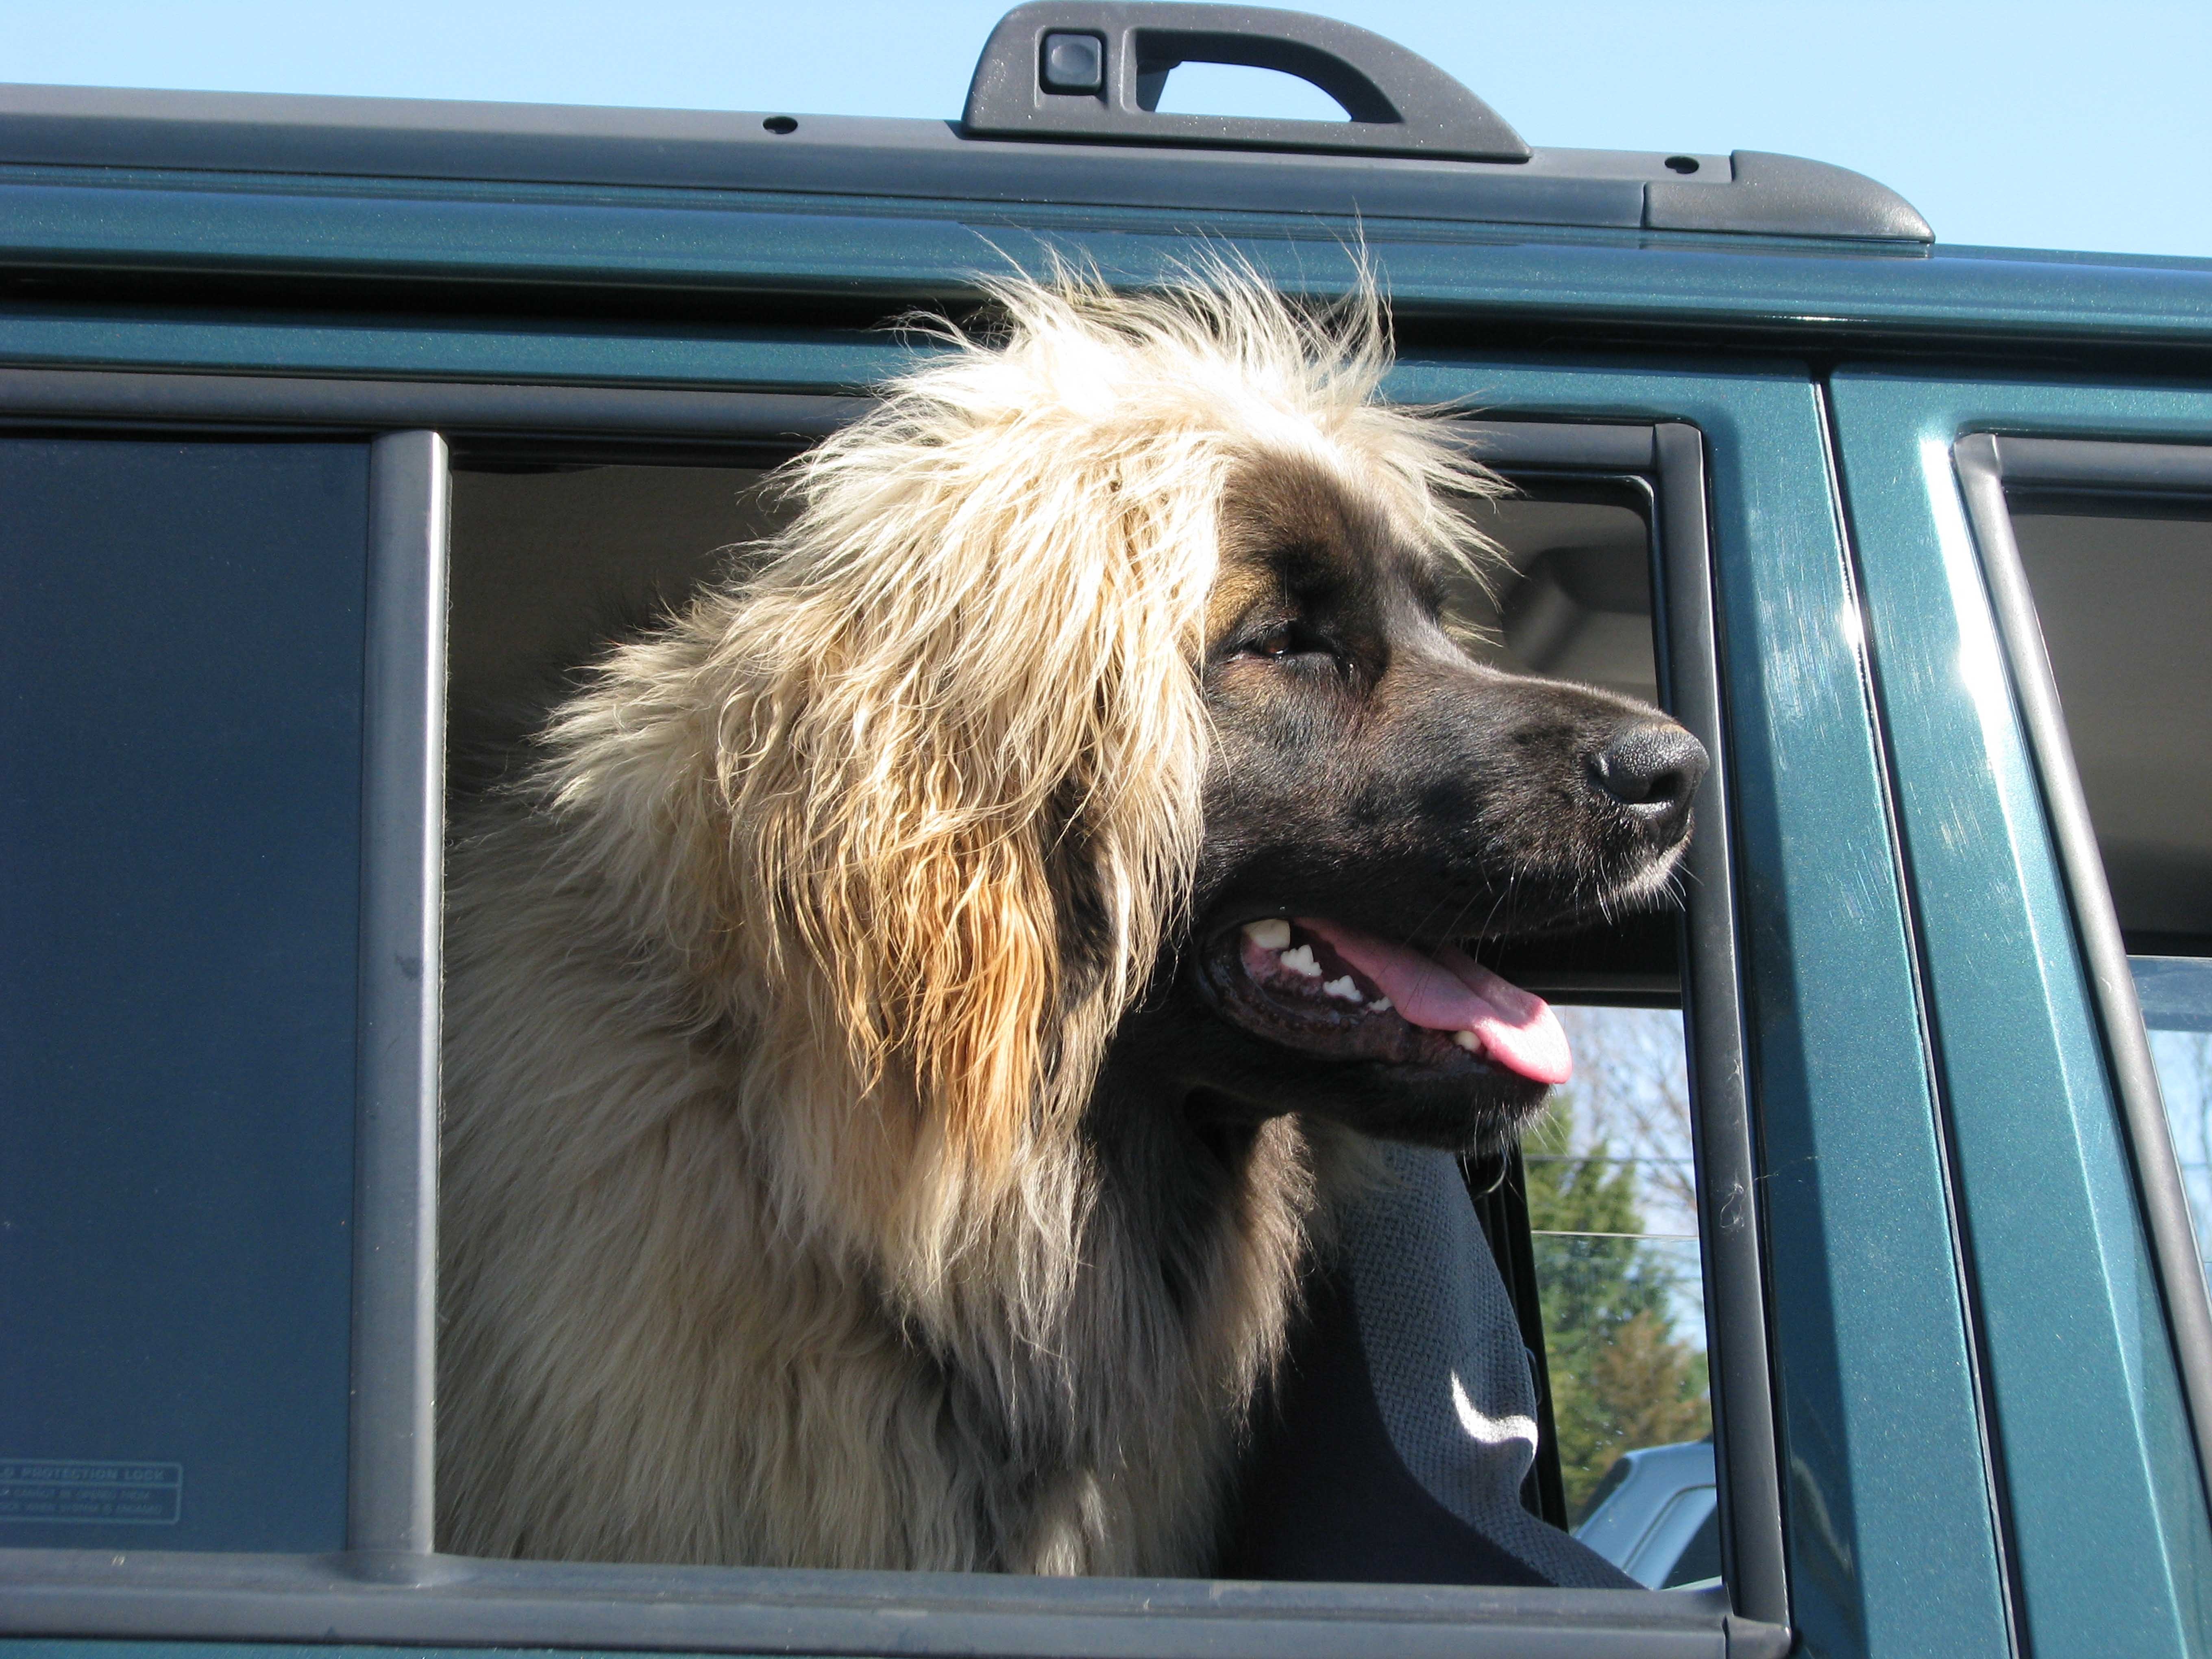
dog, mammal, canada, vertebrate, newfoundland, ontario, domestic dog, canis familiaris, tamworth, leonberger, street dog, dog like mammal, dog breed group, dog crossbreeds